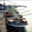
Label: ship